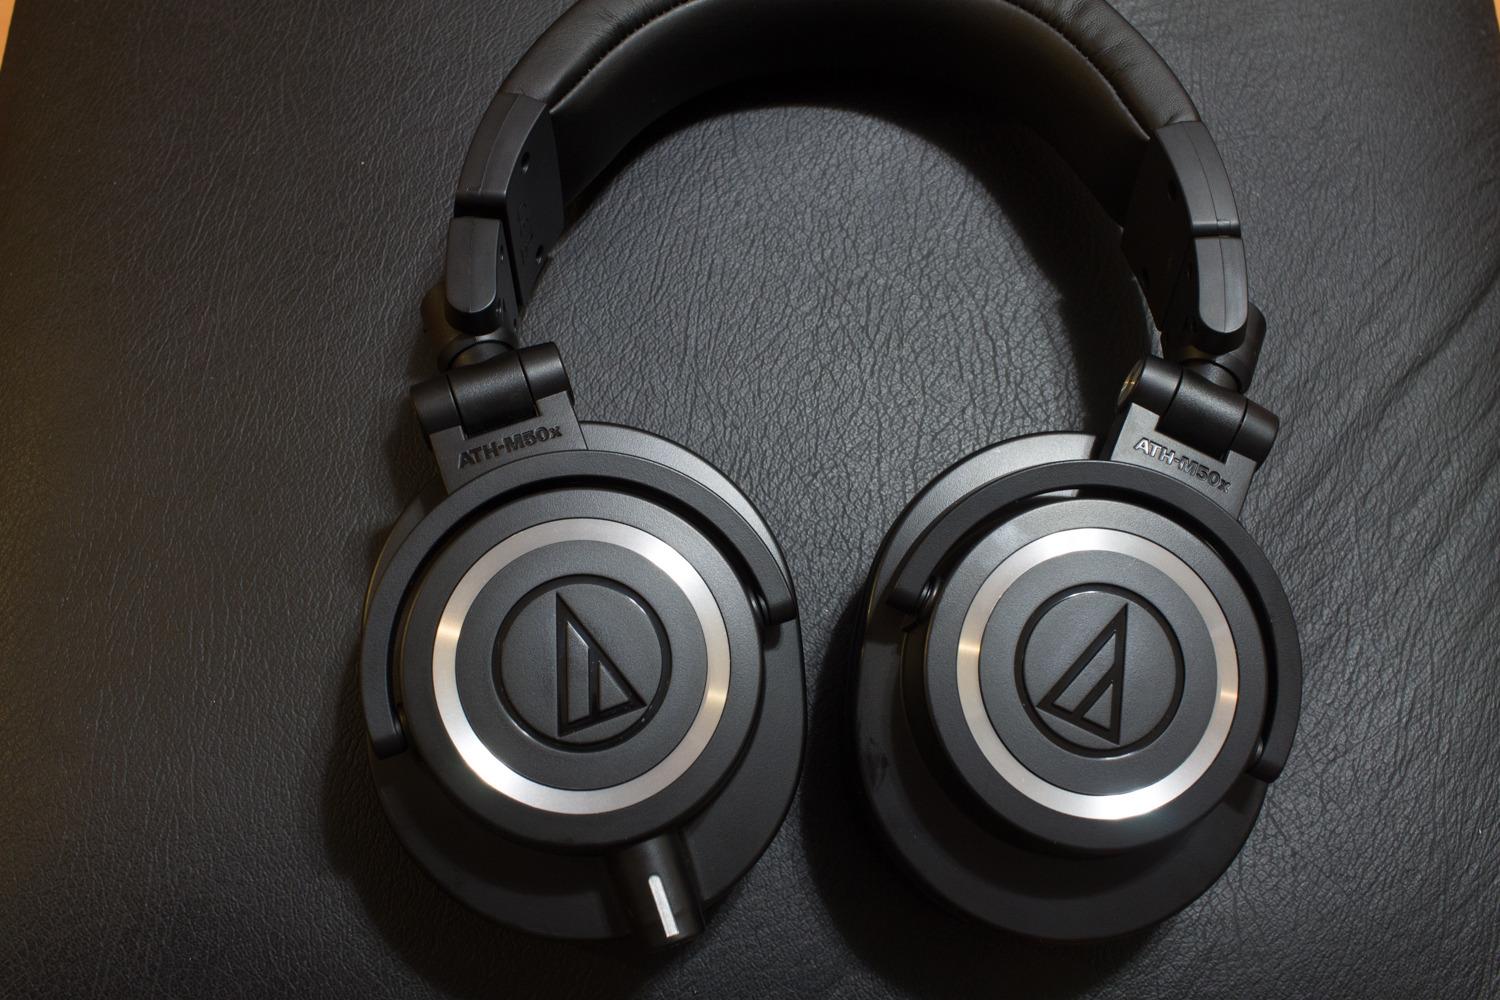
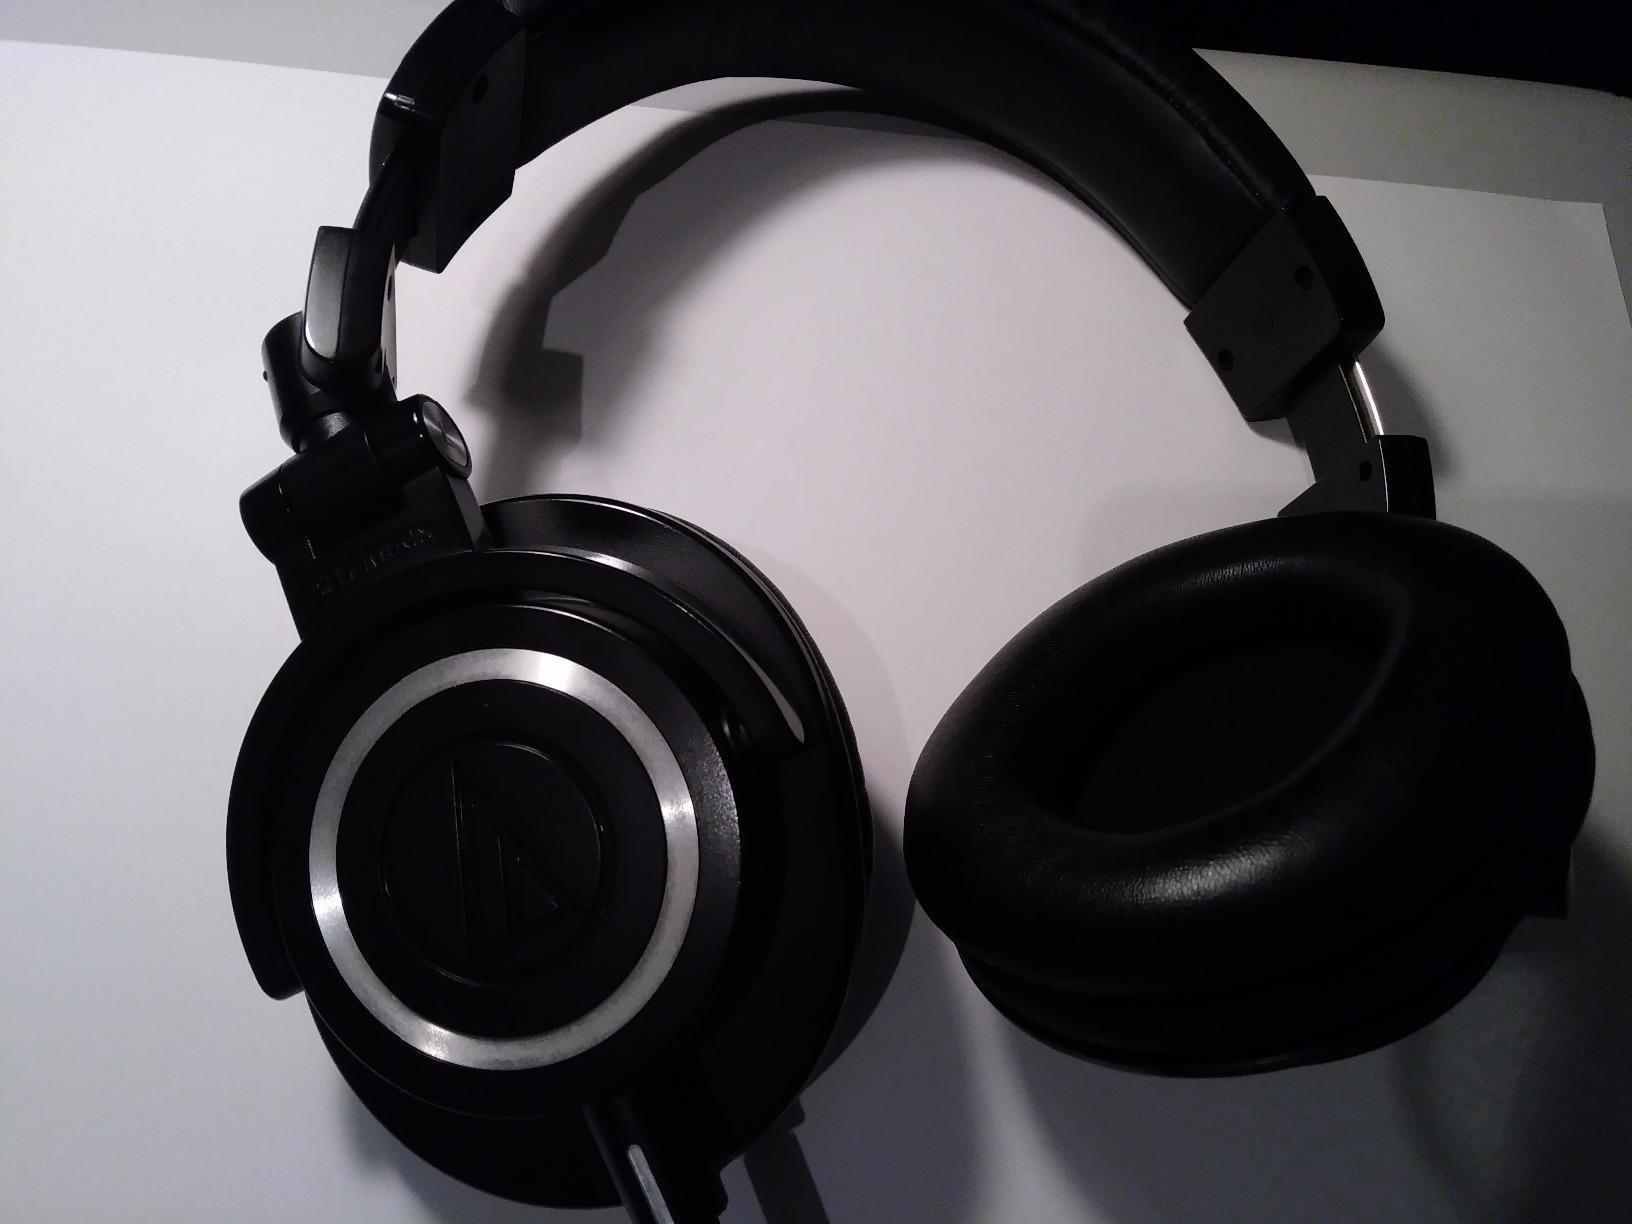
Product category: headphones
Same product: yes